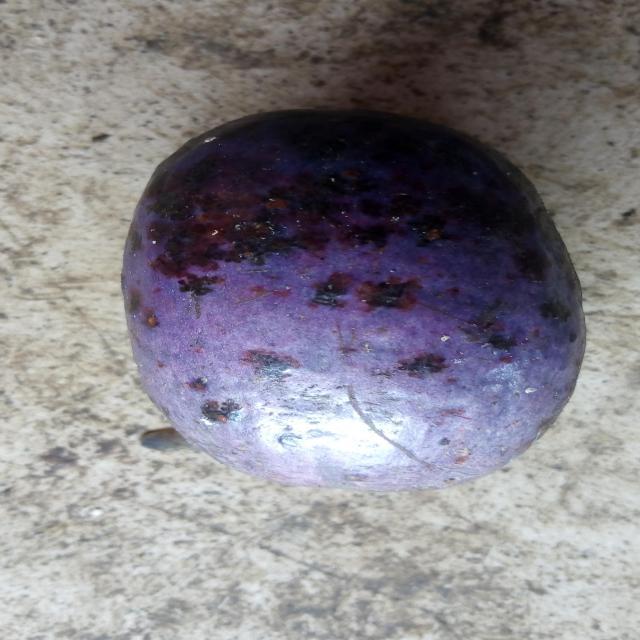
Plum grade: unaffected